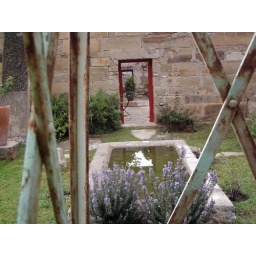
Western wall at La pietra in Bedford with open red door into inner courtyard